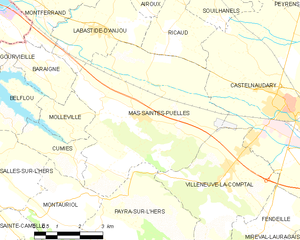
Carte des communes françaises: Mas-Saintes-Puelles